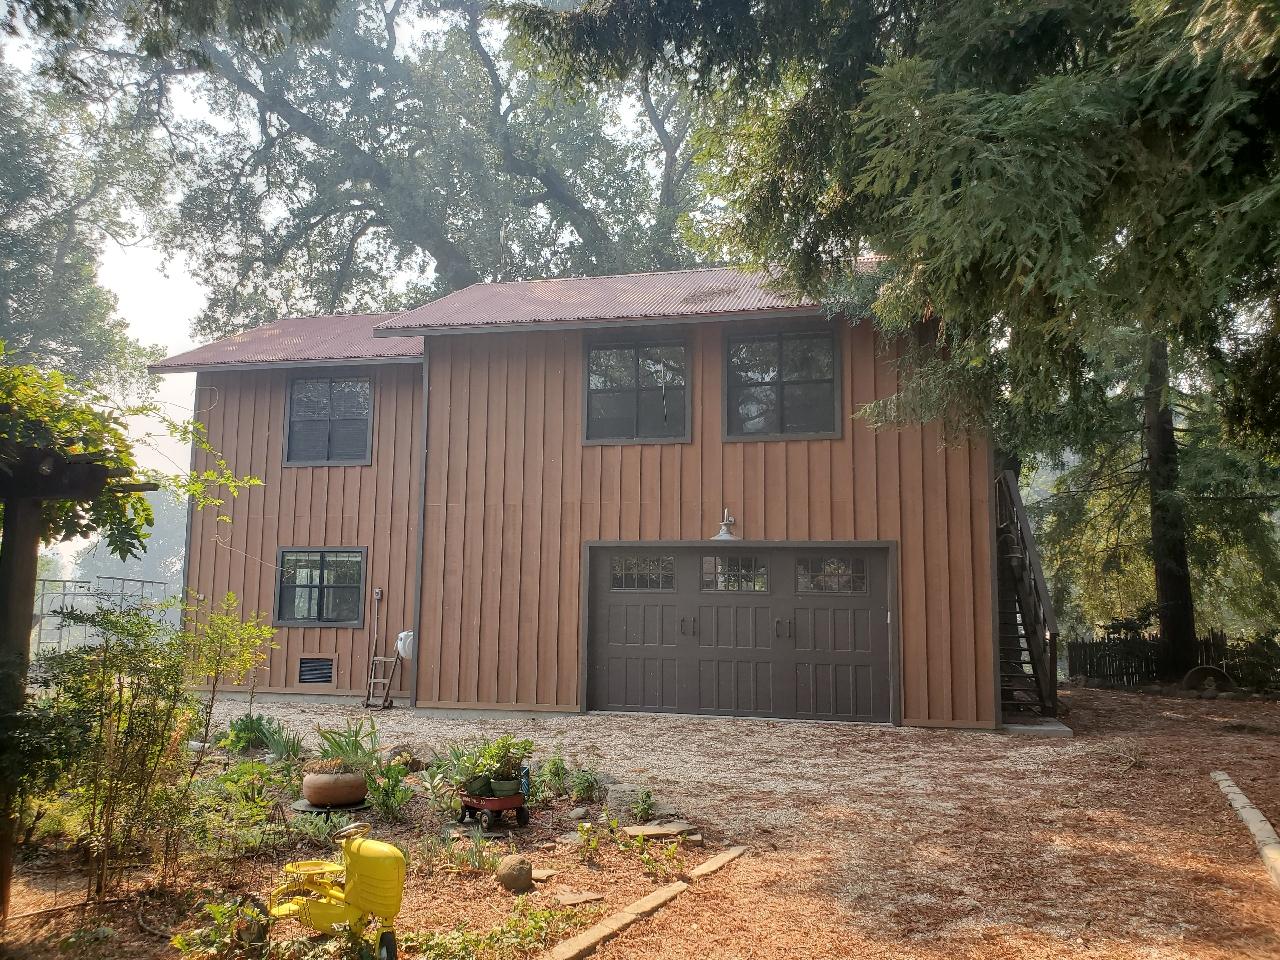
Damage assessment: no_damage